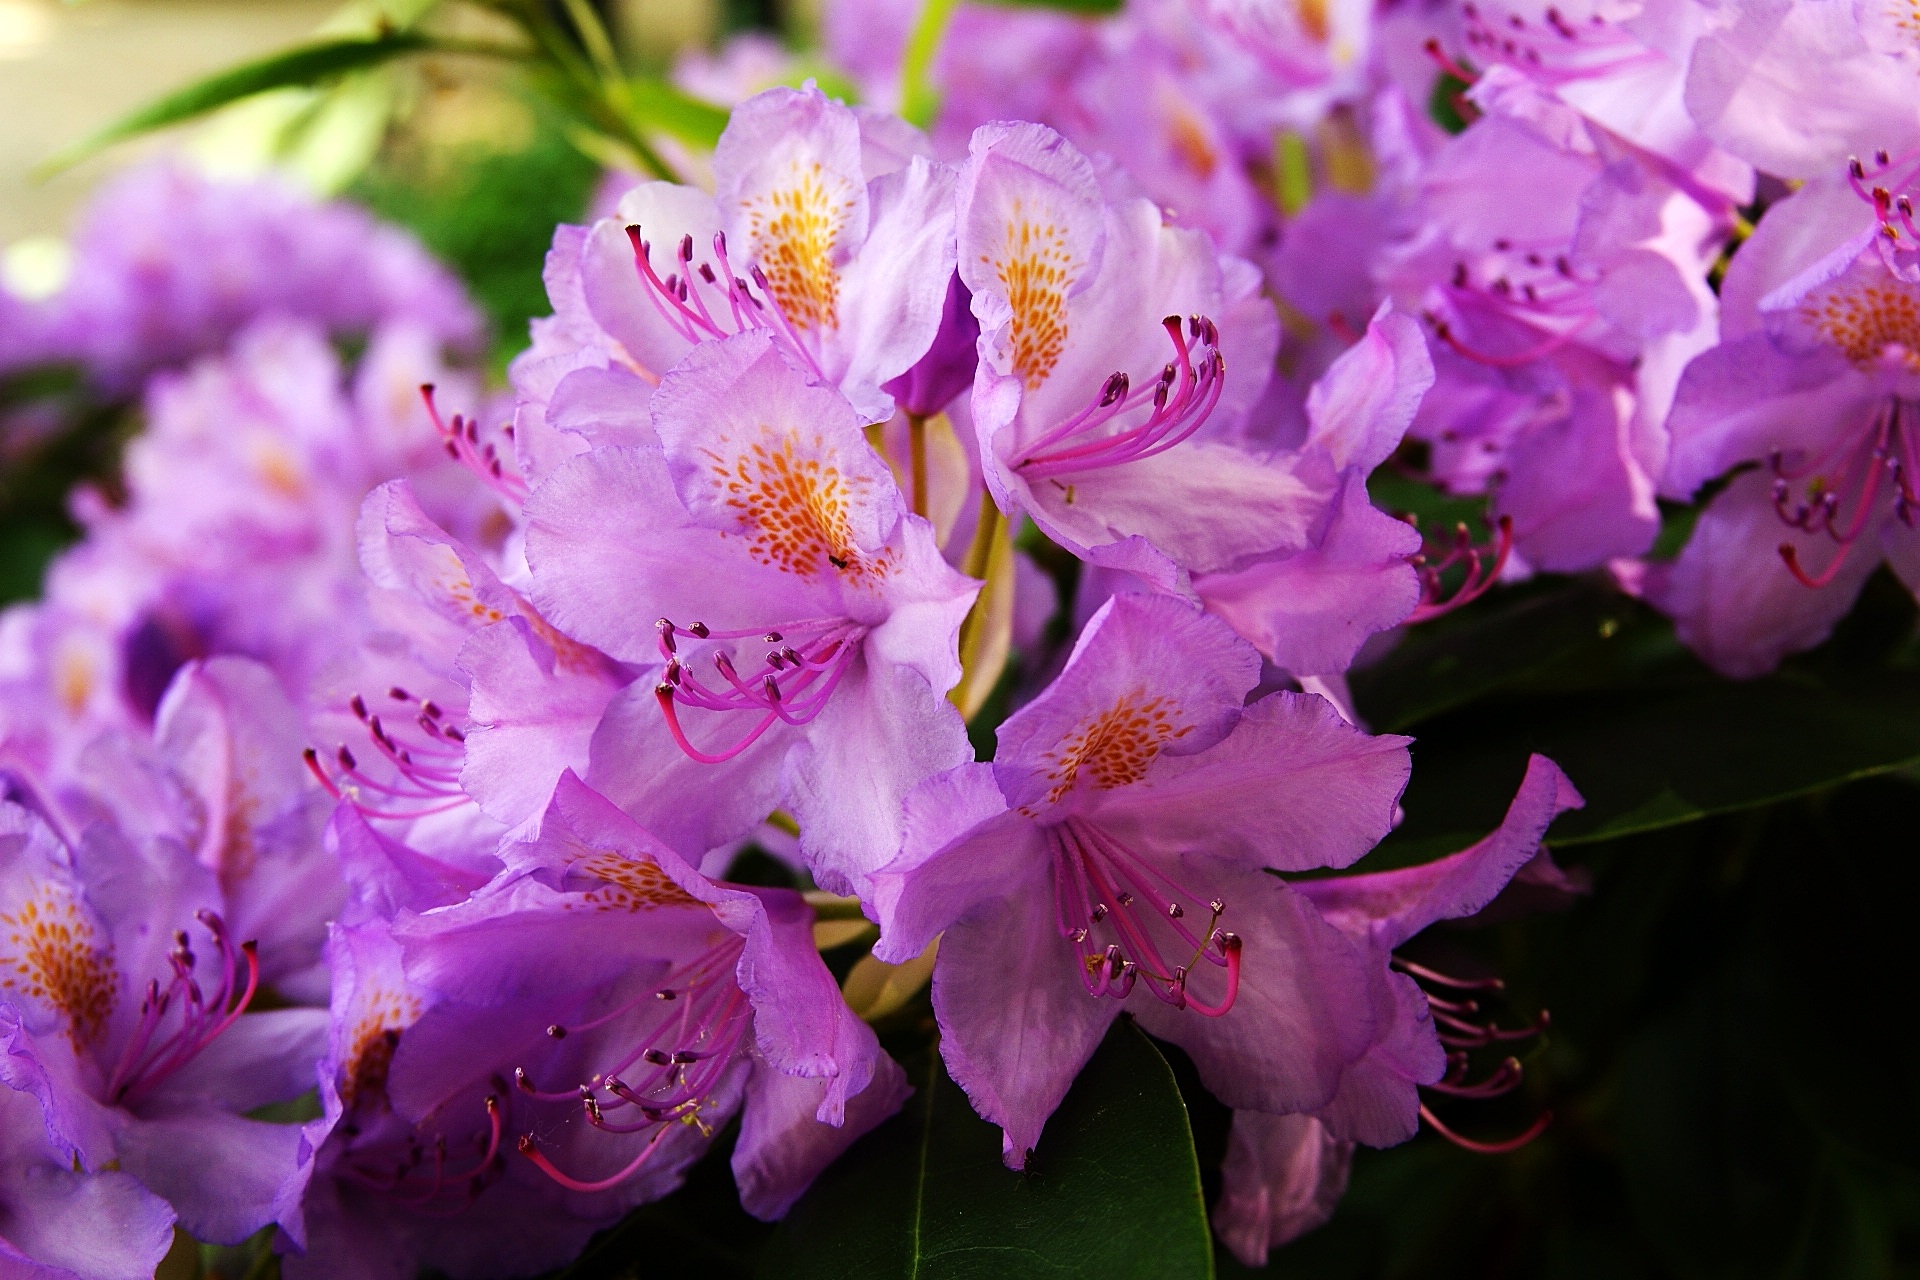
nature, blossom, plant, flower, petal, macro, garden, flora, flowers, shrub, rhododendron, beauty, blooms, azalea, macro photography, flowering plant, woody plant, land plant